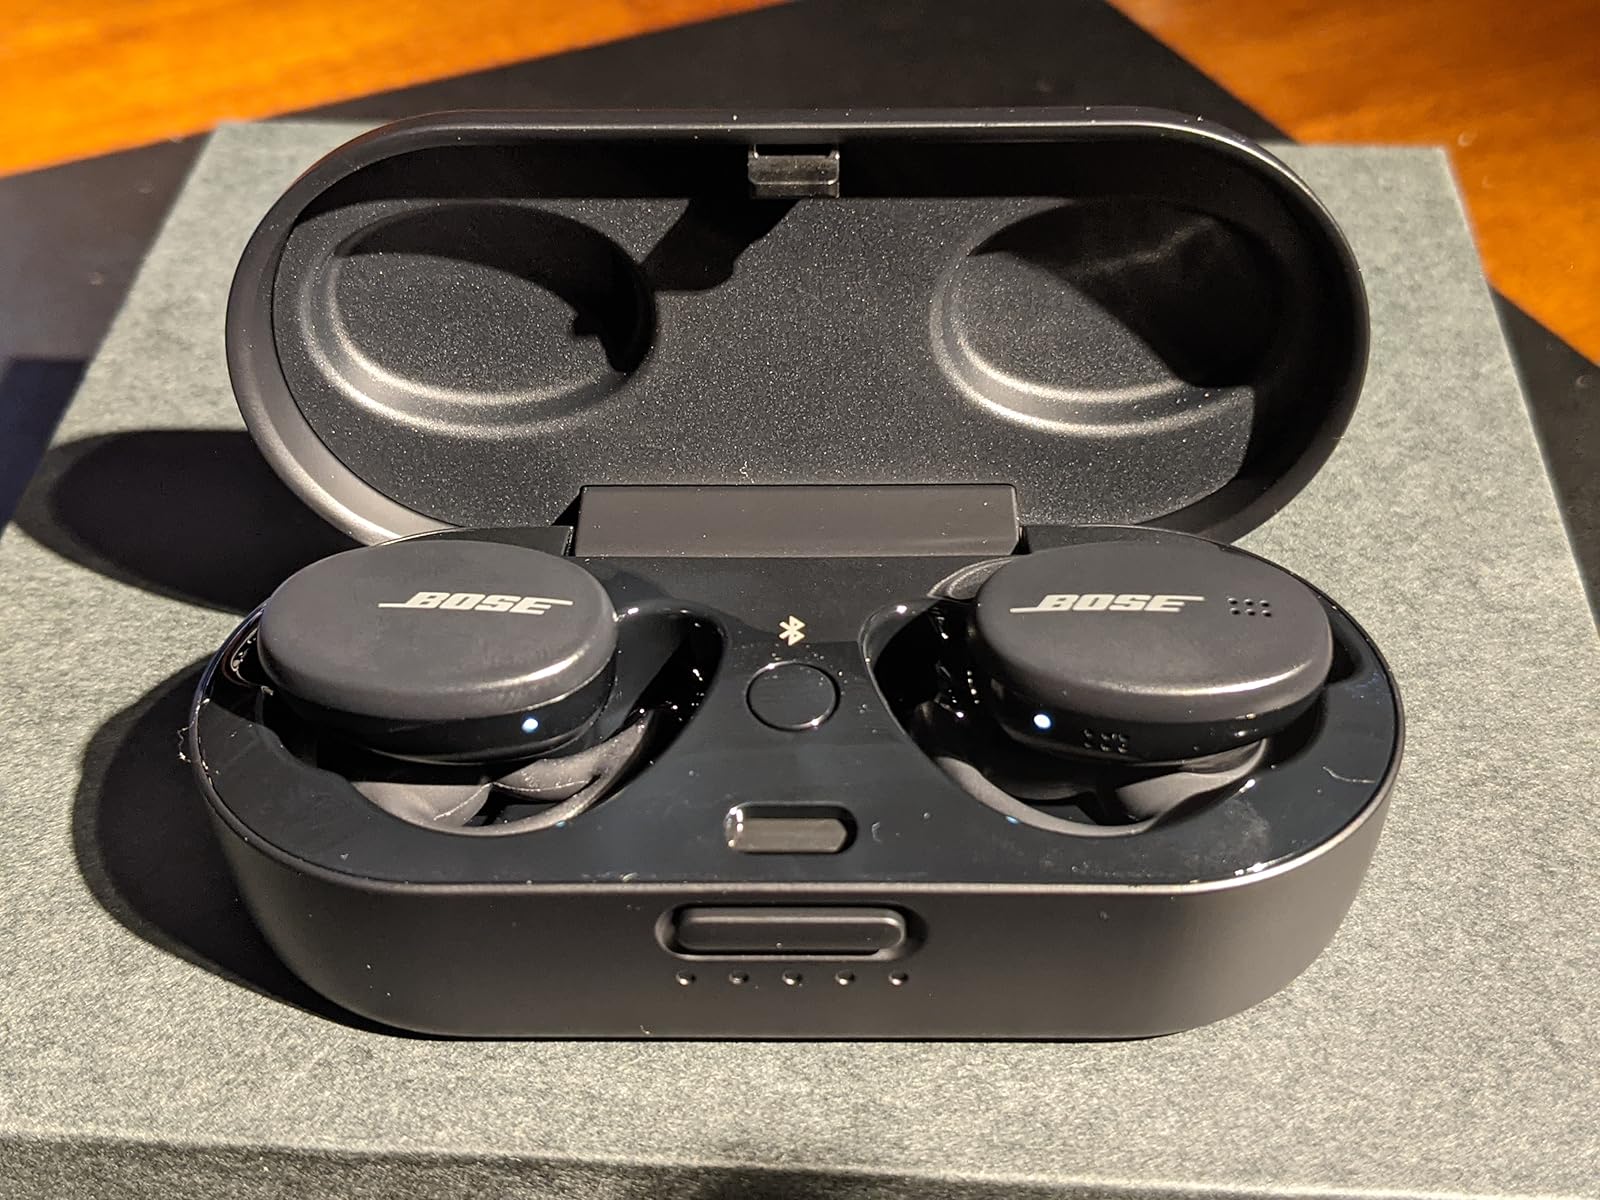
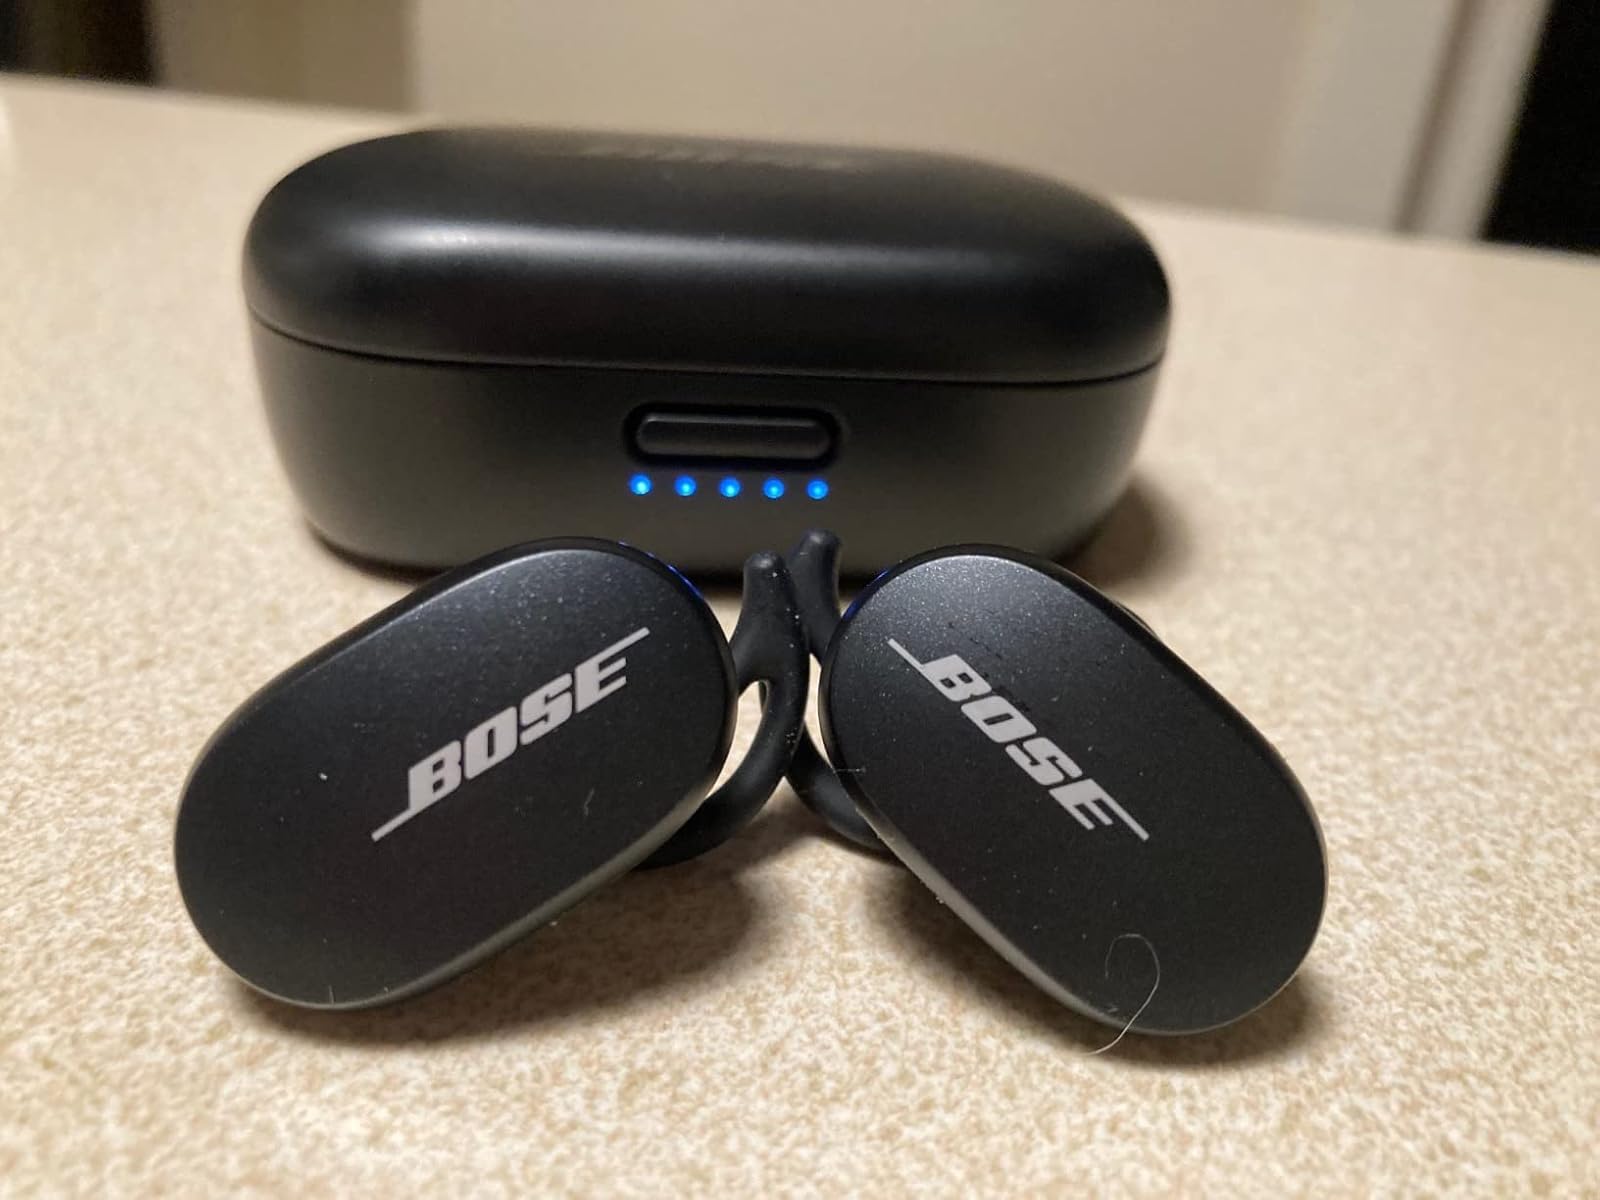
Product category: earbuds
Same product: no